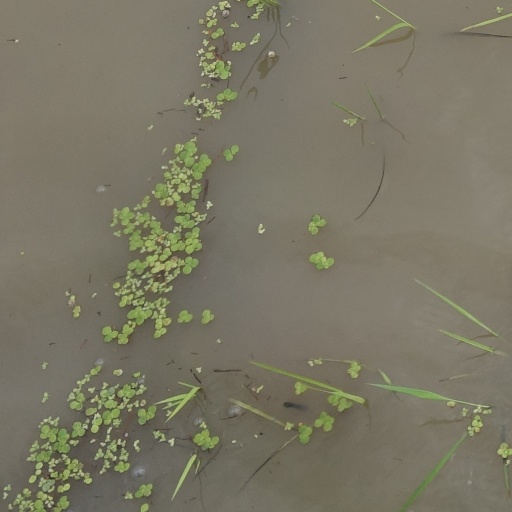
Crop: rice